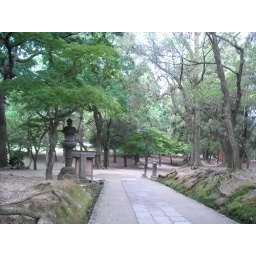
The largest wooden building in the world, housing a massive statue of Buddha.